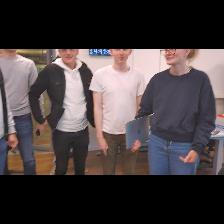
Label: Human